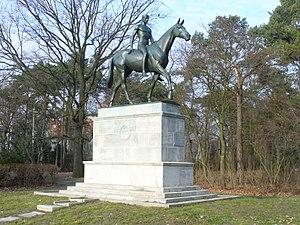
Cet article recense les statues équestres en Allemagne.